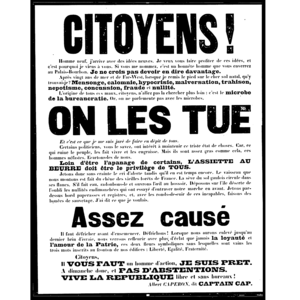
Affiche pour l'élection de la liste d'Albert Caperon, dont Alphonse Allais faisait partie.
L’Assiette au beurre est un magazine satirique illustré français ayant paru de 1901 à 1936. La publication est hebdomadaire et continue jusqu'en 1912. Après une interruption, une deuxième série est publiée mensuellement de 1921 à 1925, puis décline et disparaît définitivement en 1936.
Alphonse Allais, né le 20 octobre 1854 à Honfleur et mort le 28 octobre 1905 à Paris, est un journaliste, écrivain et humoriste français.